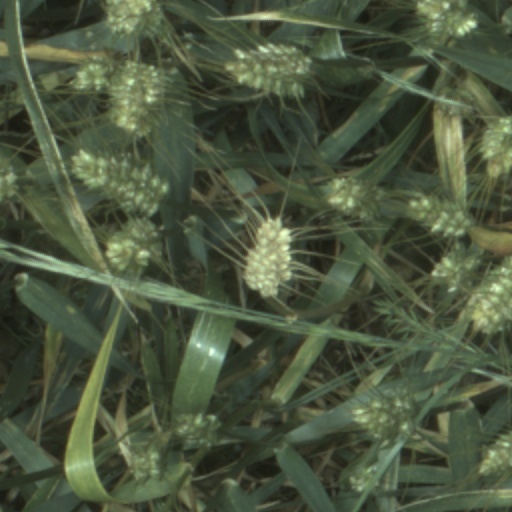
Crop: wheat